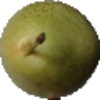
Label: Pear 1